Basic knitted fabrics

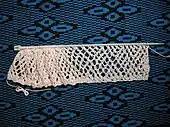
Faggoting lace

Faggoting is a variation of lace knitting, in which every stitch is a yarn over or a decrease. There are several types of faggoting, but all are an extremely open lace similar to netting.